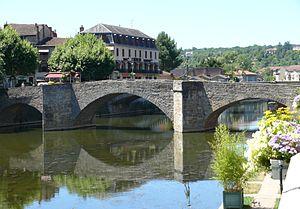
Villefranche-de-Rouergue - Pont des Consuls
Villefranche-de-Rouergue est une commune française, située dans le département de l'Aveyron, dont elle est sous-préfecture, et dans la région Occitanie.